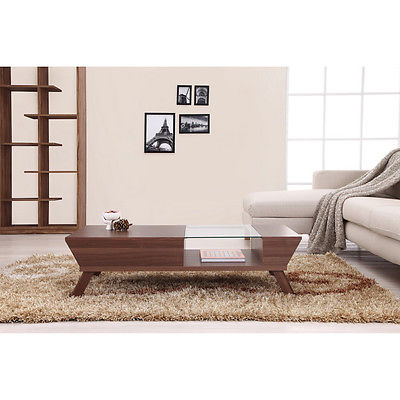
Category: table